Rolighed (Frederiksberg)

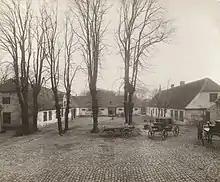
The adjacent farm buildings photographed by Johannes Hauerslev in the 1900s

The university sold off an area of land, where N.J. Fjords Allé, L.J. Brandes Allé and Dr. Abildgaards Allé later emerged, separating Rolighed from the rest of its grounds. The land where Rolighed was located, about 3.5 hectares, was sold to (literally "Copenhagen Sick Home"), which, after the 1853 Copenhagen cholera outbreak, was to provide care a respectable alternative to the poorhouse for chronically sick members of the middle class. The new institution opened in 1859 and Rolighed was used as residence for the chief physician.